Maximo: Ghosts to Glory

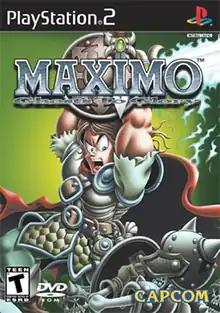
North American cover art

Maximo: Ghosts to Glory, known in Japan, Korea, Europe and Australia as , is a 3D hack and slash platform video game developed by Capcom for the PlayStation 2. The game is based on the "Ghosts 'n Goblins" universe and features original character designs by Japanese illustrator Susumu Matsushita. The game was followed by a sequel, "Maximo vs. Army of Zin" in 2003.